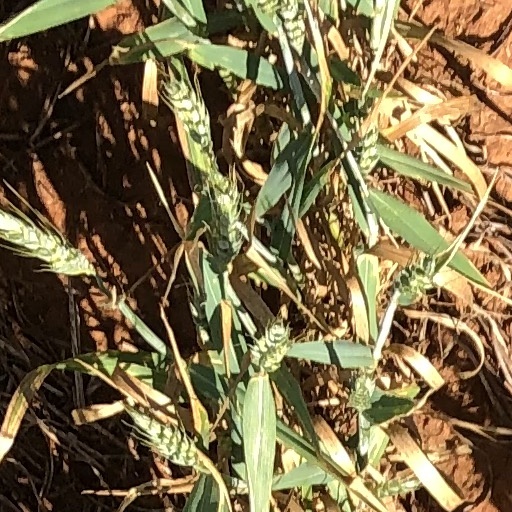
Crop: wheat